James Harvey Insole

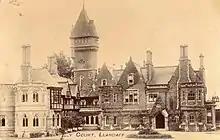
Ely Court, Llandaff, 1900 (north front). Insole built the original twin-gabled villa in 1855 and 1856, extensively renovated and enlarged it in the 1870s, and added a further extension (left of picture) in 1898 and 1899.

Insole had also suggested that the Taff Vale Railway Company negotiate with Lord Bute to erect coal staiths on the Cardiff Bute Dock (West). In 1848, when the first coal tip was ready, the Insoles became the first to load a ship at Cardiff by "mechanical appliances".